Kernes Bloc — Successful Kharkiv

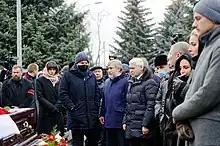
Ihor Terekhov at the funeral of Hennadiy Kernes

Kernes died on 17 December 2020. The snap mayoral election in Kharkiv to determinate Kernes successor was set on 31 October 2021. In this election Kernes Bloc — Successful Kharkiv nominated Ihor Terekhov as its mayoral candidate. Terekhov had been acting Kharkiv Mayor since 24 December 2020. Terekhov officially won the election with 50.66% of the votes. At an extraordinary session of the Kharkiv City Council on 11 November 2021 Terekhov was sworn in as the new Mayor of Kharkiv.